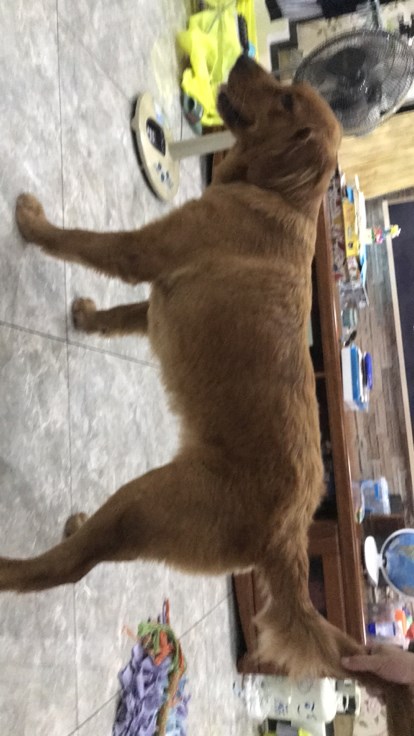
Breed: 5355-n000126-golden_retriever